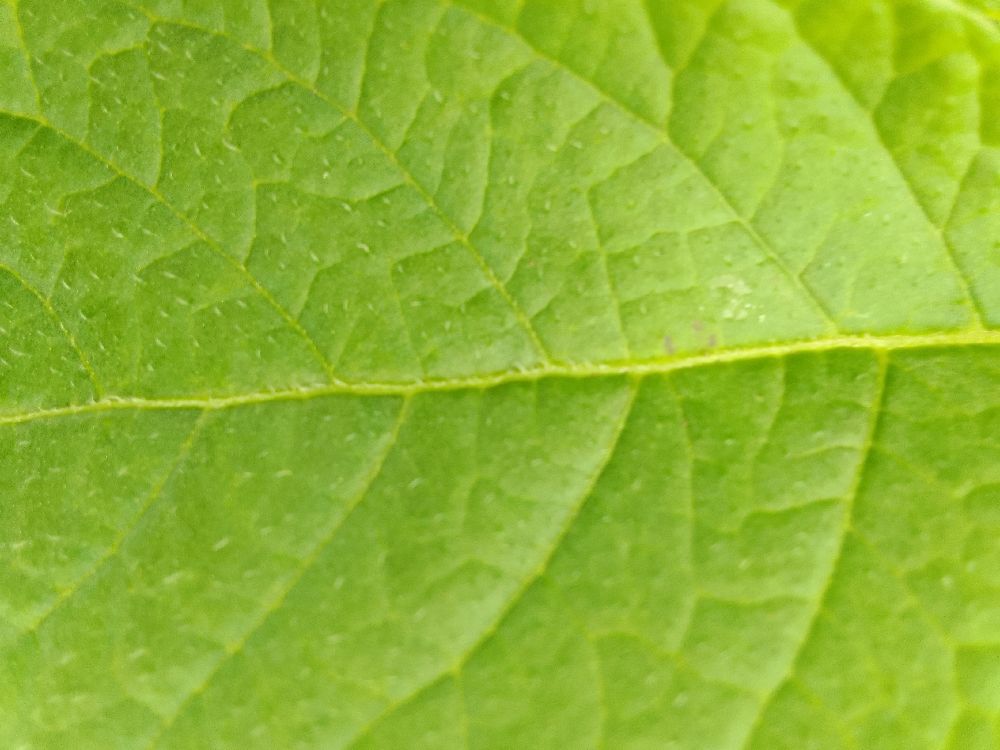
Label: Healthy